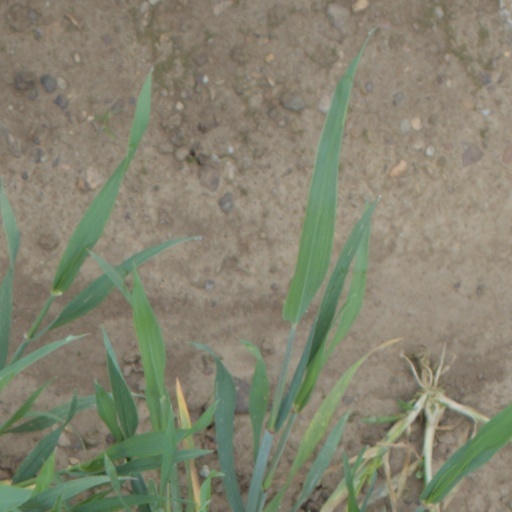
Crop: wheat